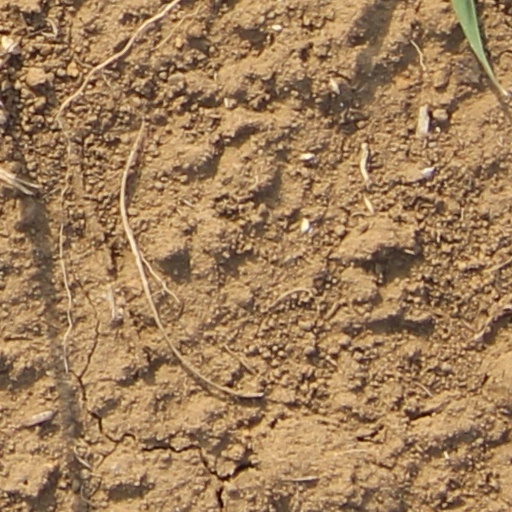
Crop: wheat